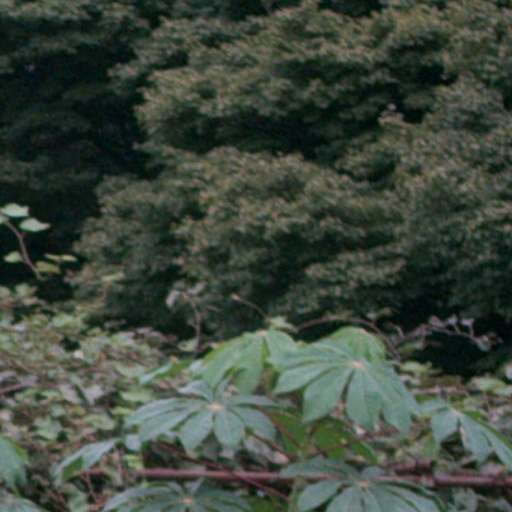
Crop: cassava